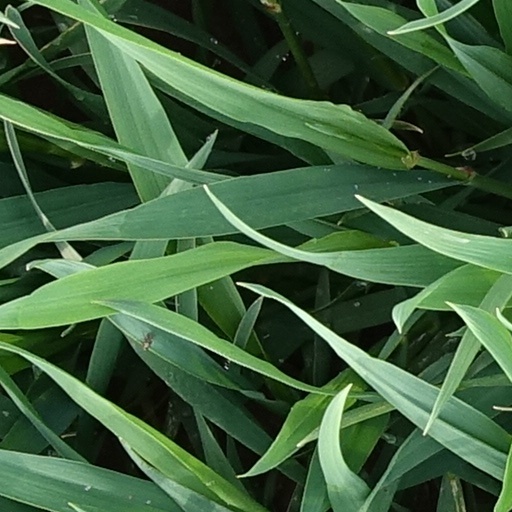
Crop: wheat